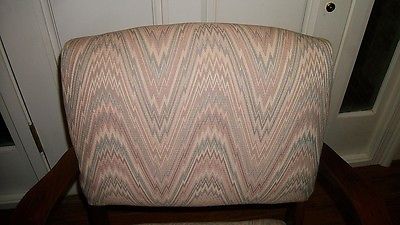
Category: chair